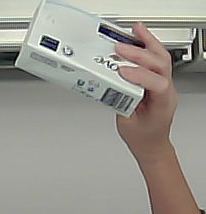
Product: dove_soap